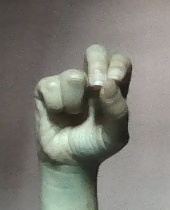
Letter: gaaf